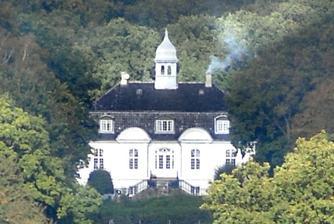
Building: Vindeholme
Country: Unknown
Year built: 1911
Vindeholme seen from above Vindeholme is an early 20th-century mansion overlooking the Baltic Sea in the extreme south-western corner of Lolland , Denmark . It is now rented out as a venue for hunts, weddings and corporate events. History Vindeholme was built by Count Ferdinand Reventlow, a Danish diplomat who sought a place to retire after a long career abroad, most recently as Danish Ambassador to Paris . He acquired the land from his brother, Count Ludvig Reventlow, who had acquired Rudbjerggaard manor  in 1891. Set amid forests of small-leaved linden trees, the house was completed in 1911 to a design by architect H. C. Amberg, most known for his restoration work at Ribe Cathedral and St. Nicolas' Church in Copenhagen . Vindeholme today The current owners of Rugbjerggaard restored the house in 2004 and it is now being rented out for smaller conferences, hunts, corporate events and private celebrations. The estate covers 298 hectares of land. Owners (1910-1928) Ferdinand Einar Julius Gottlieb greve Reventlow (1928-1973) Frederik Detlef Carl greve Reventlow (1973-1978) Einar Ludvig August greve Reventlow (1978-) Gustav Erik von Rosen References